Lębork

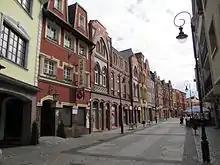
Staromiejska Street, one of the most prominent promenades in the town

When the district was divided in 1846, Lauenburg became the capital of a new district ("Landkreis Lauenburg i. Pom."). Lauenburg began to develop as an industrial center after its 1852 connection to the Prussian Eastern Railway to Danzig and Stettin (Szczecin). In 1866, the Masonic Lodge was formed, whose membership was in the main made up of the elite entrepreneurial class. The building survives to this day. The town became part of the German Empire in 1871 during the unification of Germany. Chancellor Otto Fürst von Bismarck (1815–1898) was made an honorary citizen in 1874. (He was also created Duke of Lauenburg in 1890 after his resignation as Chancellor of the German Empire, but this title refers to the city of Lauenburg/Elbe in present-day Germany, and should not be confused with Lębork/Lauenburg in Pomerania.) New German settlers came to the town, but Poles also still settled there. Despite Germanisation policies, the Polish-Kashubian movement developed. Helpful in preserving Polish culture and identity was the local Catholic church, in which Polish language lessons were still organized.